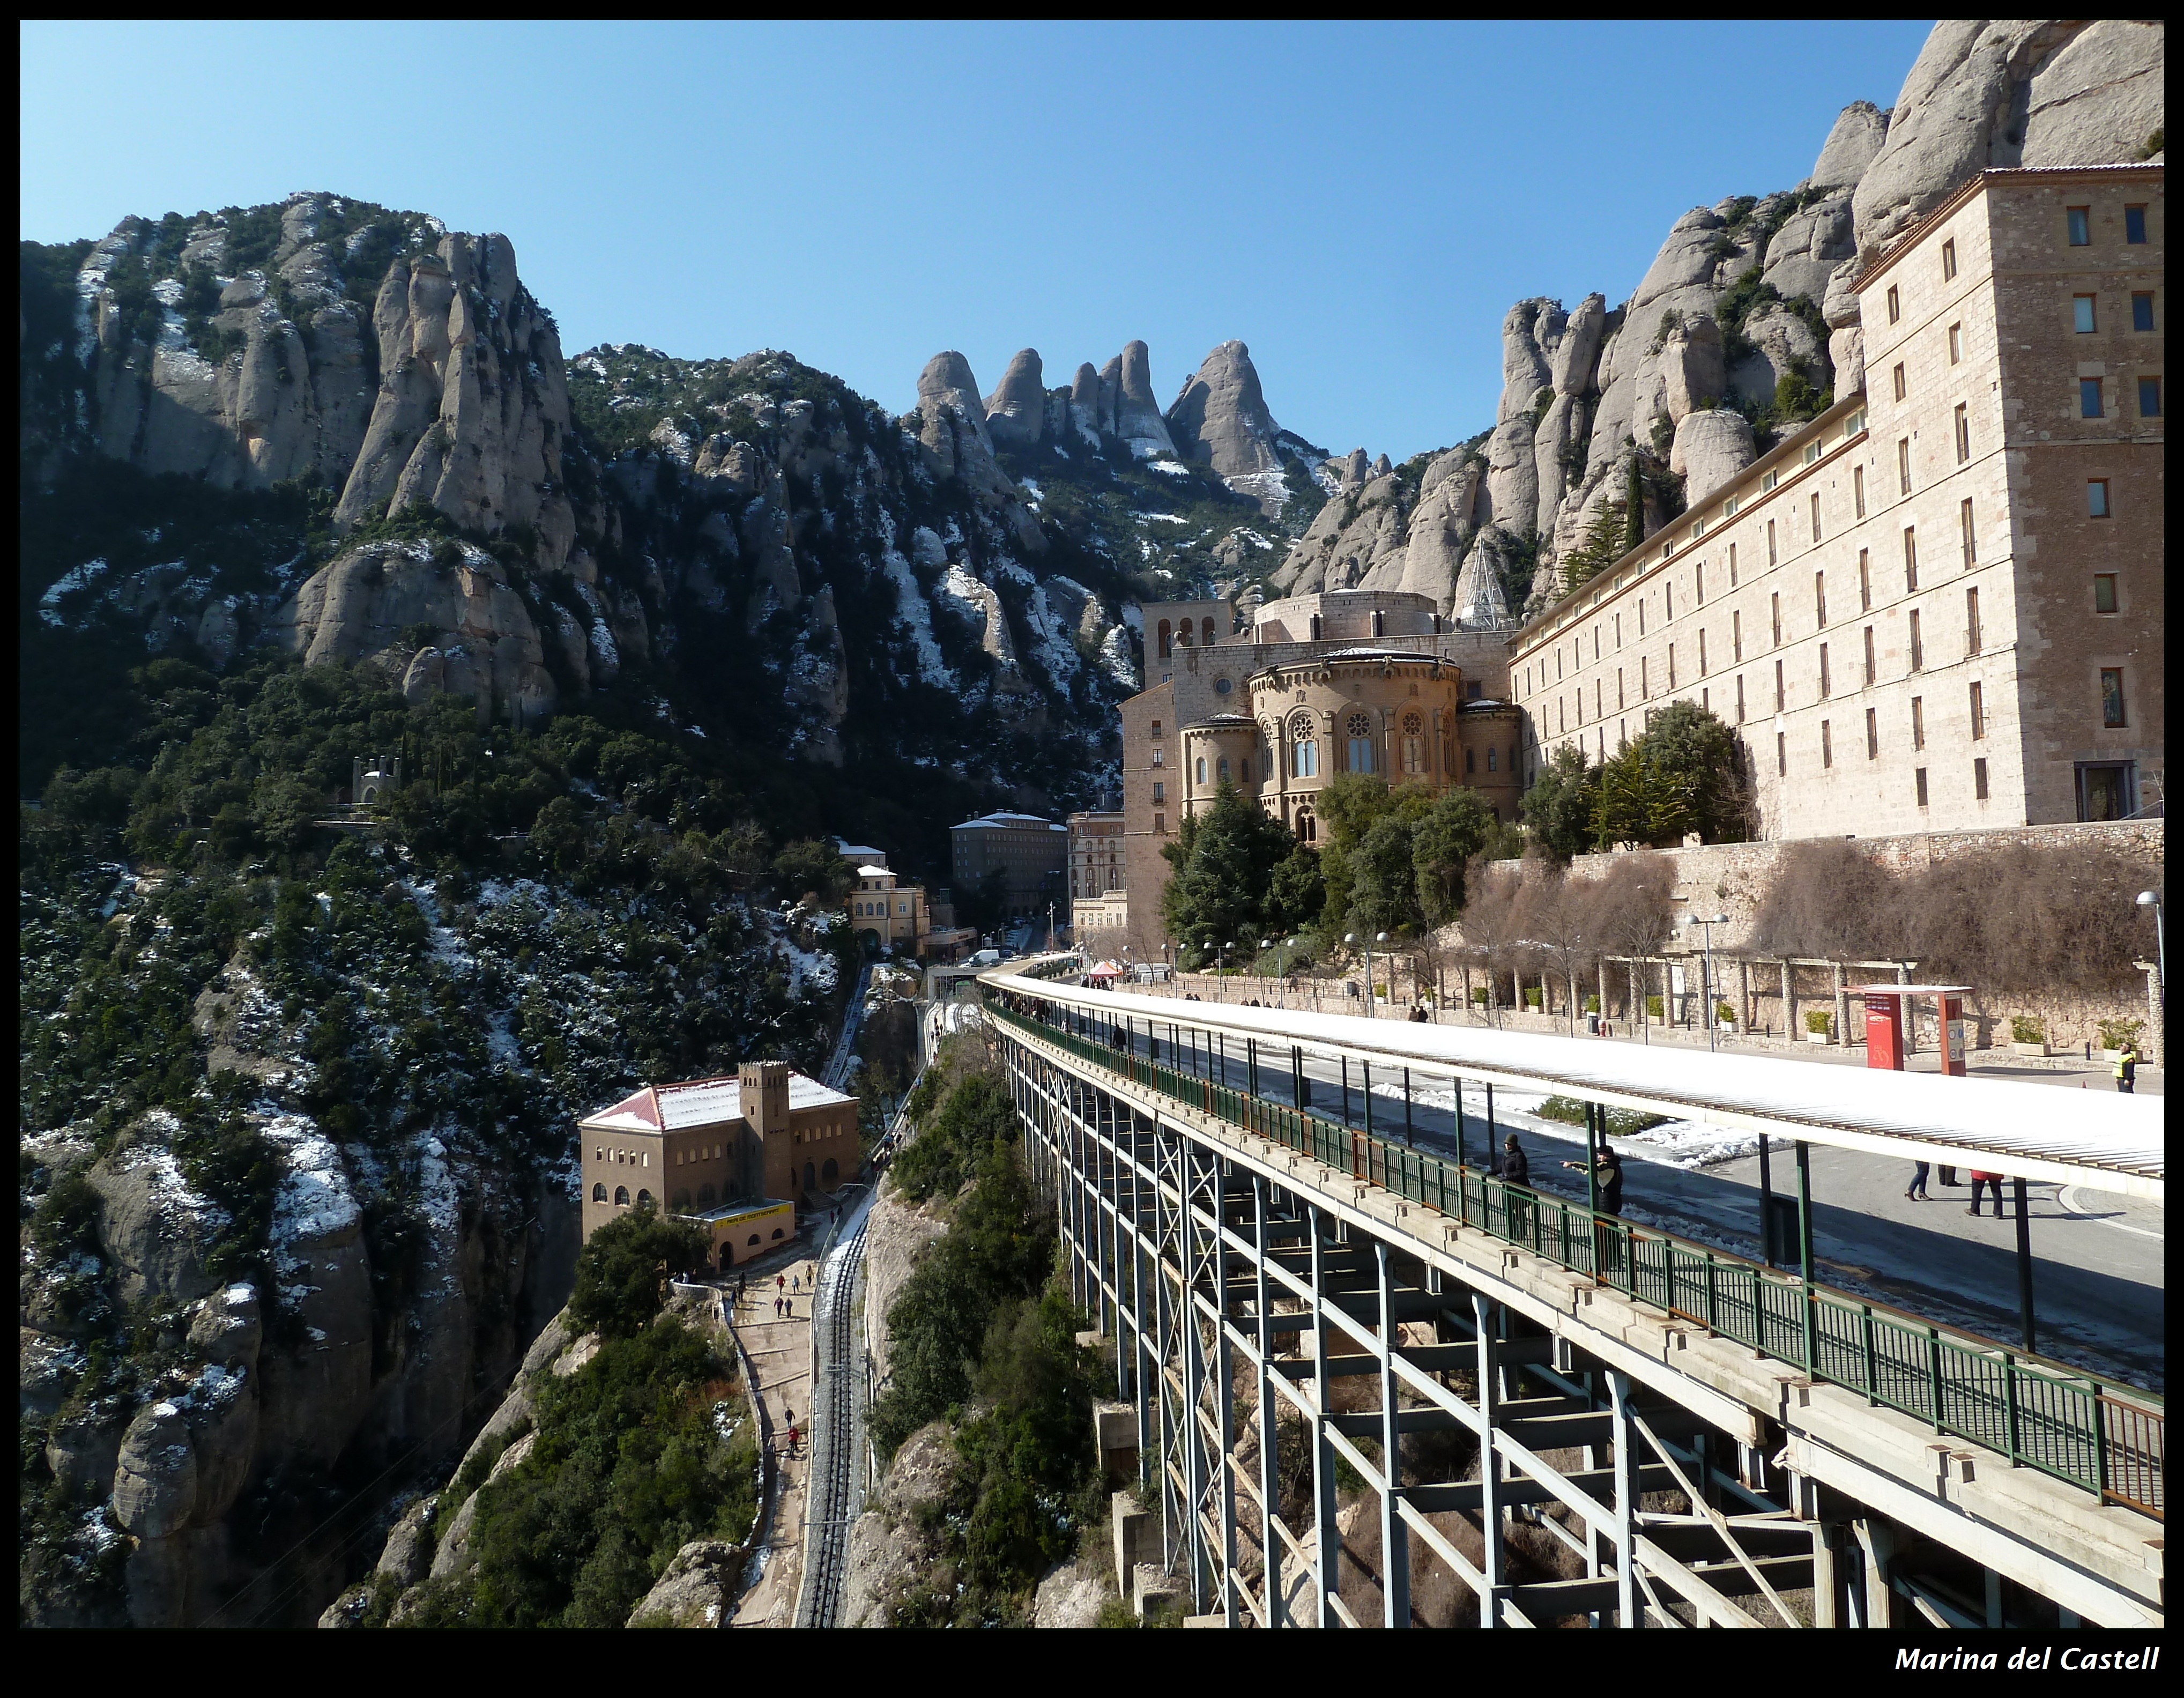
landscape, mountain, snow, cold, winter, bridge, town, view, mountain range, cityscape, travel, transport, natural, park, landmark, tourism, hiver, neige, catalunya, catalonia, parc, nieve, abadia, neve, frio, invierno, abbey, parque, interesting, kalt, schnee, froid, inverno, hivern, parco, wonderful, montserrat, nacional, freddo, neu, bages, abbaye, abbazia, monestir, nazionale, abtei, naturschutzpark, tours, rolling stock